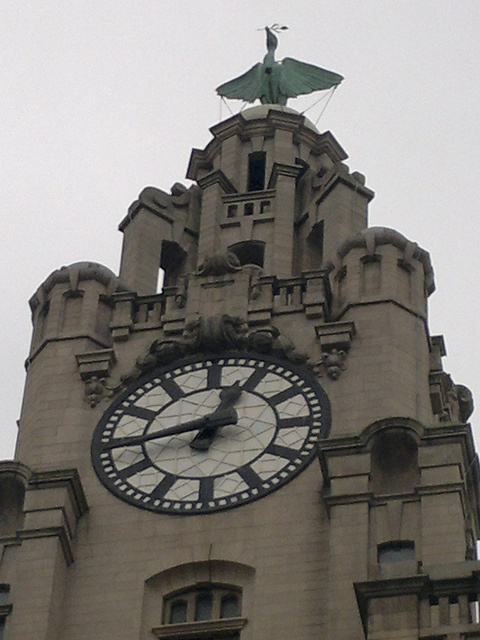
A clock on the side of a wall with a bird statue on the top of it.
Big clock on older building displaying current time.
A twoer with an object at the top and a clock
A statue of a winged creature on top of a clock tower.
The building has a clock displayed on the tower.